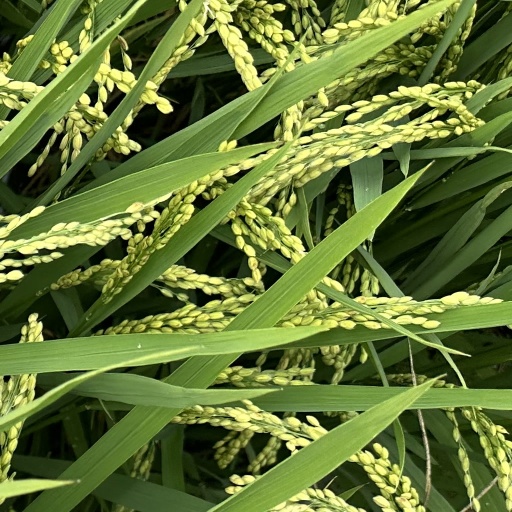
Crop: rice